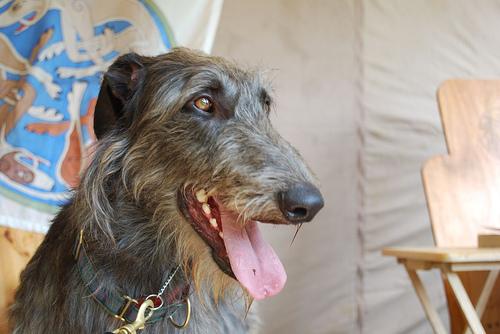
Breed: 224-n000039-Irish_wolfhound